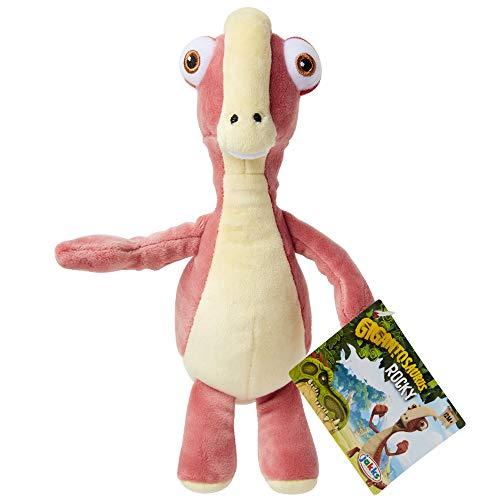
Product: Gigantosaurus Rocky Plush Dinosaur Mini Figure, Super Soft & Cuddly Plush, Stands 7" Tall, Perfect for Playtime & Naptime! for Kids Ages 12 Months & Up
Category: Toys & Games | Stuffed Animals & Plush Toys | Plush Figures
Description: Five Gigantosaurus mini plush characters to collect: Gigantosaurus, Mazu, Bill, Rocky, and Tiny each sold separately.
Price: $7.99
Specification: ProductDimensions:2.8x0.1x2.2inches|ItemWeight:1.76ounces|ShippingWeight:1.76ounces(Viewshippingratesandpolicies)|ASIN:B07P4RCH2T|Itemmodelnumber:99764-PLY|Manufacturerrecommendedage:12months-4years